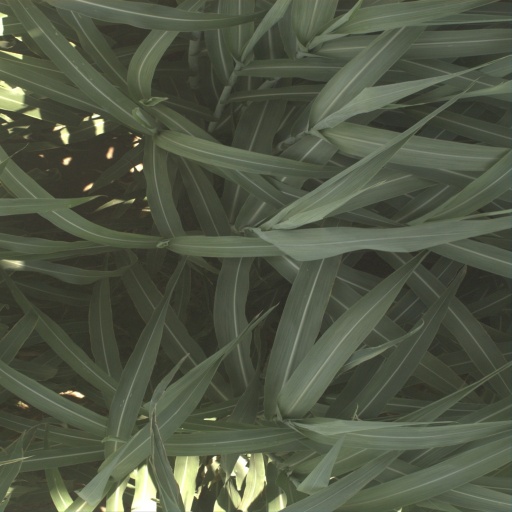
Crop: sorghum